Norbert Hahn

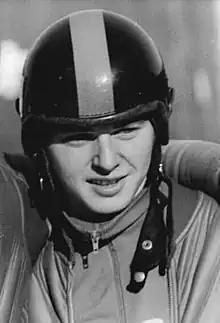
Hahn in 1974

Norbert Hahn (born 6 January 1954 in Elbingerode, Saxony-Anhalt) is an East German former luger who competed from the mid-1970s to the early 1980s. He won two medals at the Winter Olympics in the men's doubles event (1976, 1980).